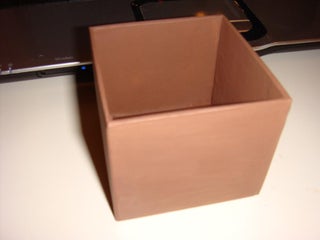
Label: cardboard